British Library Sound Archive

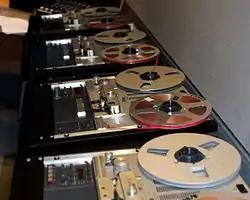
The Archive became part of the British Library in 1983.

The British Library Sound Archive, formerly the British Institute of Recorded Sound; also known as the National Sound Archive (NSA), in London, England is among the largest collections of recorded sound in the world, including music, spoken word and ambient recordings. It holds more than six million recordings, including over a million discs and 200,000 tapes. These include commercial record releases (chiefly from the UK), radio broadcasts (many from the BBC Sound Archive), and privately made recordings. Due to the 2023 cyberattack on the British Library, the sound archive's catalogue is currently unavailable.